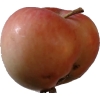
Label: Apple 10